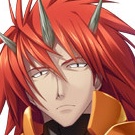
Portrait style: Anime Portrait